Fairmont Royal York

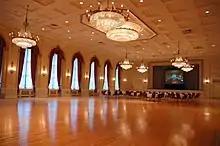
The Concert Hall is one of several event spaces at the Royal York Hotel.

In addition to lodgings, the hotel has several event spaces. The hotel features an entire floor of function rooms, primarily used for conferences. A notable room at the hotel includes the Ballroom, which features an oil-painted ceiling from the hotel's opening. The Concert Hall is another event space at the hotel that is outfitted with a Casavant Frères pipe organ. With five manuals and one-hundred-and-seven stops, it was the largest pipe organ in Canada. Another notable event space within the hotel is the Imperial Room, which was once used as a nightclub from the 1940s to the 1990s. The space featured a stage at the north end of the room, a sunken floor with tables and a dance floor in the middle, and raised booths at the other end of the room. The room is presently used as a meeting and event space, most often by the Empire Club of Canada.